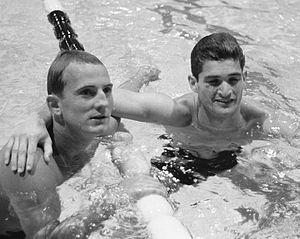
Manuel dos Santos est un nageur brésilien né le 22 février 1939 à Sao Paulo.